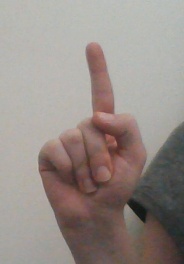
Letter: bb